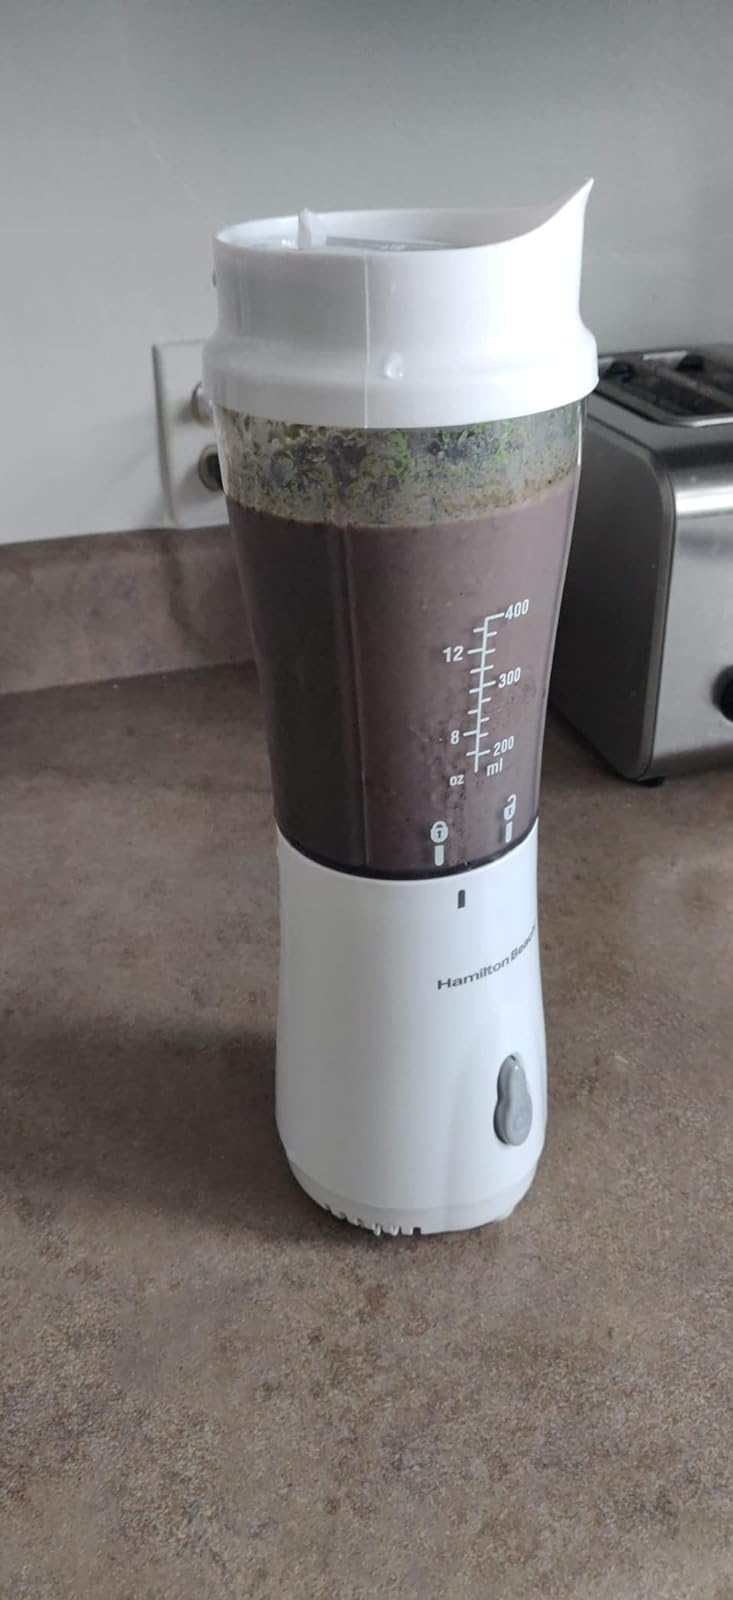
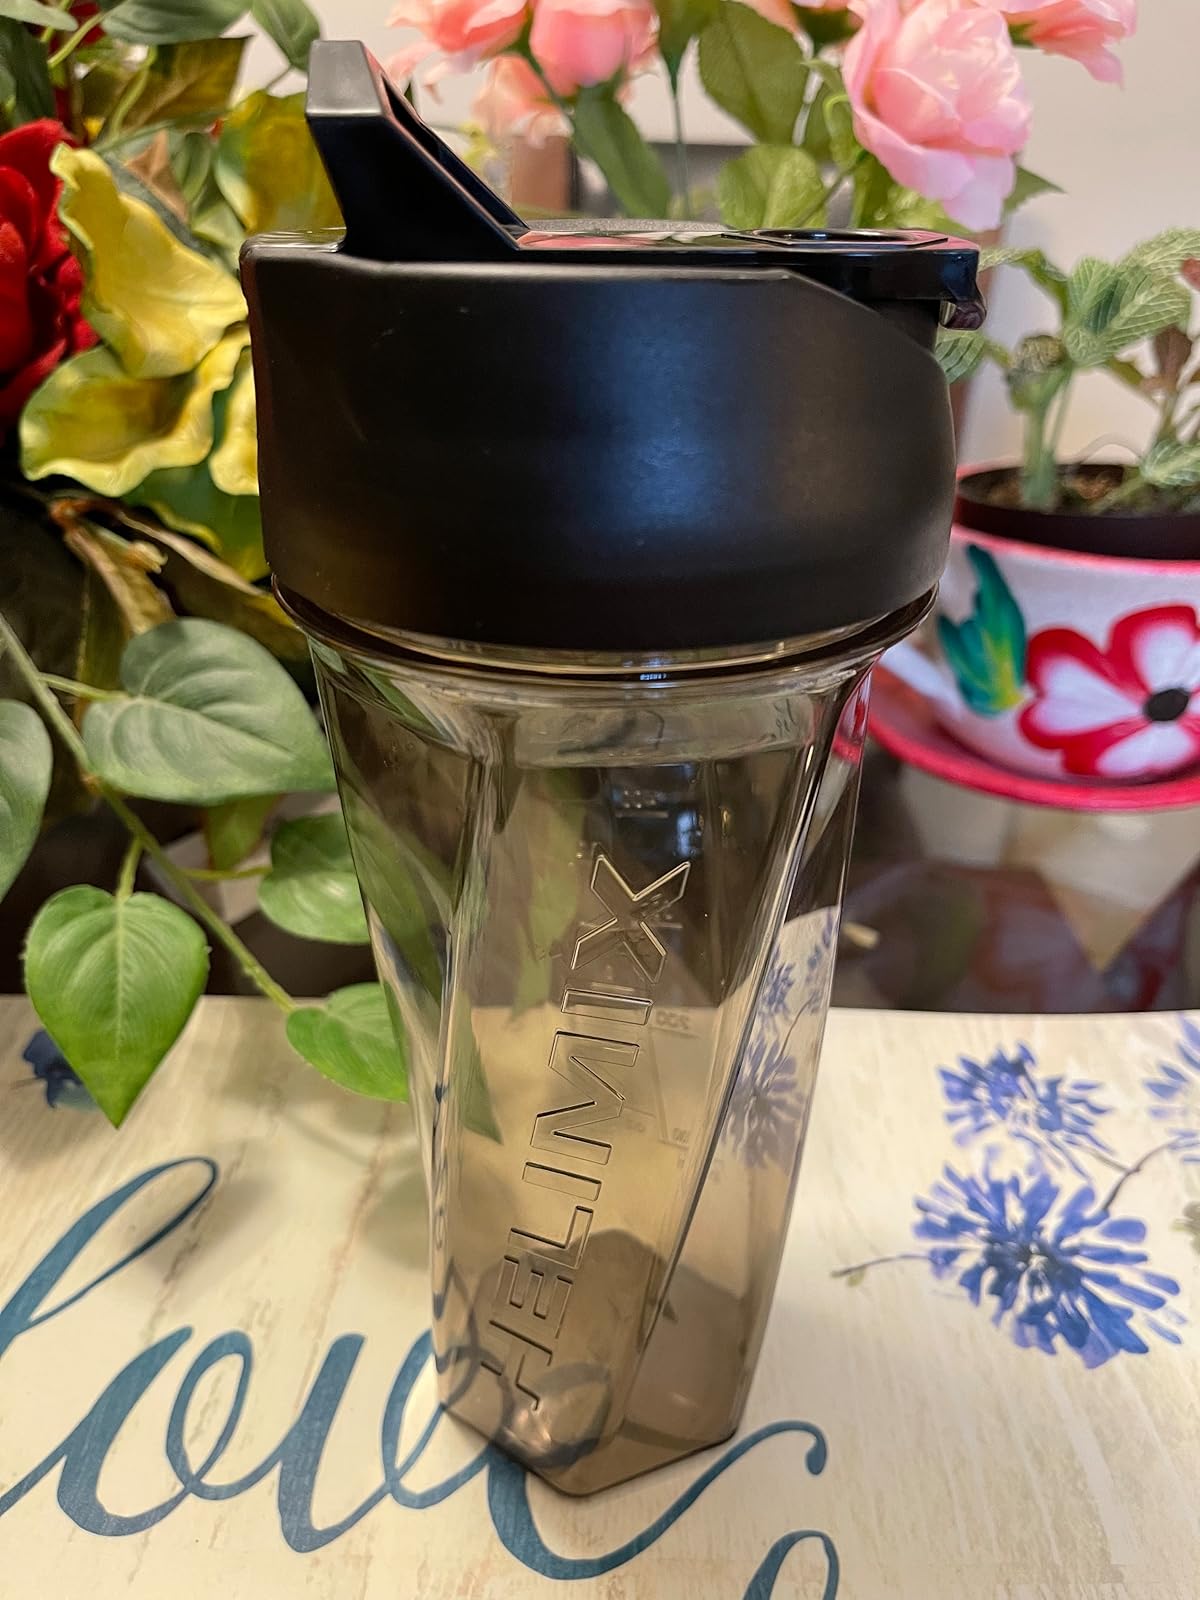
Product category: items_blender
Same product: no